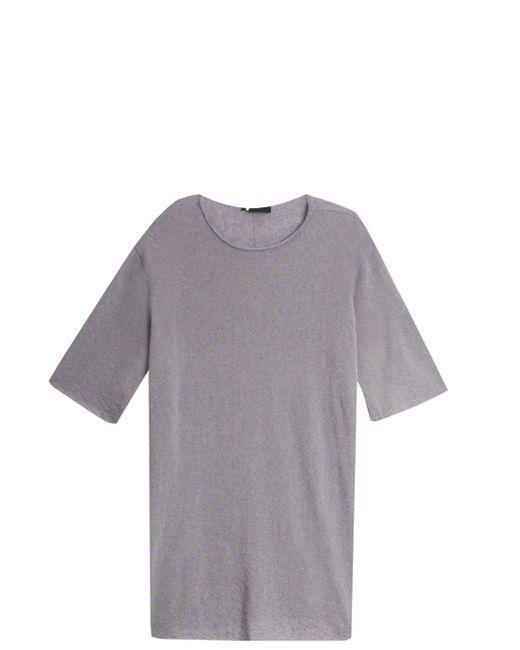
Schlichtes und einfaches langes graues T-Shirt für den täglichen Gebrauch